USS Princess Matoika

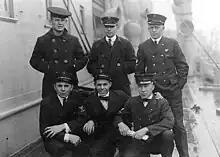
These six U.S. Navy petty officers, posing on the deck of USAT"Princess Matoika", were part of a Navy group headed to attempt a transatlantic flight in the rigid airship "R38" from the United Kingdom. Chief Boatswain's Mate M. Lay (front center) and Chief Machinist's Mate W. A. Julius (rear left) were among the 45 men killed in the crash of the airship on 24 August 1921.

After loading officers and men from the 29th Infantry Division on 13 June "Princess Matoika" set sail from Newport News the next day with "Wilhelmina", "Pastores", "Lenape", and British troopship . On the morning of 16 June lookouts on "Princess Matoika" spotted a submarine and, soon after, a torpedo heading directly for the ship. The torpedo missed her by a few yards and gunners manning the ship's guns claimed a hit on the sub with their second shot. Later that morning, the Newport News ships met up with the New York portion of the convoy—which included , , , , "Covington", "Rijndam", "Dante Alighieri", and British steamer "Vauben"—and set out for France. The convoy was escorted by cruisers and "Frederick", and destroyers and ; battleship and several other destroyers joined in escort duties for the group for a time. The convoy had a false alarm when a floating barrel was mistaken for submarine, but otherwise uneventfully arrived at Brest on the afternoon of 27 June. "Princess Matoika", "Covington", "Lenape", "Rijndam", "George Washington", "DeKalb", "Wilhelmina", and "Dante Alighieri" left Brest as a group on 30 June. The following evening at 21:15, "Covington" was torpedoed by "U-86" and sank the next afternoon. "Princess Matoika" and "Wilhelmina" arrived back at Newport News on 13 July.